Nineteenth Amendment to the United States Constitution

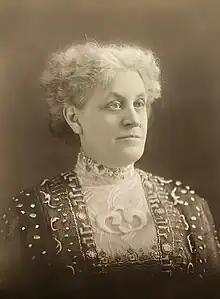
Carrie Chapman Catt, President of the National American Woman Suffrage Association, organized the "Winning Plan" that helped secure passage of the Nineteenth Amendment.

When the Fifteenth Amendment enfranchised African-American men, Elizabeth Cady Stanton and Susan B. Anthony abandoned the AERA, which supported universal suffrage, to found the National Woman Suffrage Association in 1869, saying black men should not receive the vote before white women. In response, African-American suffragist Frances Ellen Watkins Harper and others joined the American Woman Suffrage Association, which supported suffrage for women and for black men. Mary Ann Shadd Cary, the second African-American woman to receive a degree from Howard University Law School, joined the National Woman Suffrage Association in 1878 when she delivered their convention's keynote address. Tensions between African-American and white suffragists persisted, even after the NWSA and AWSA merged to form the National American Woman Suffrage Association in 1890. By the early 1900s, white suffragists often adopted strategies designed to appease the Southern states at the expense of African-American women. At conventions in 1901 and 1903, in Atlanta and New Orleans, NAWSA prevented African Americans from attending. At the 1911 national NAWSA conference, Martha Gruening asked the organization to formally denounce white supremacy. NAWSA president Anna Howard Shaw refused, saying she was "in favor of colored people voting", but did not want to alienate others in the suffrage movement. Even NAWSA's more radical Congressional Committee, which would become the National Woman's Party, failed African-American women, most visibly by refusing to allow them to march in the nation's first suffrage parade in Washington, D.C. While the NAWSA directed Paul not to exclude African-American participants, 72 hours before the parade African-American women were directed to the back of the parade; Ida B. Wells defied these instructions and joined the Illinois unit, prompting telegrams of support.